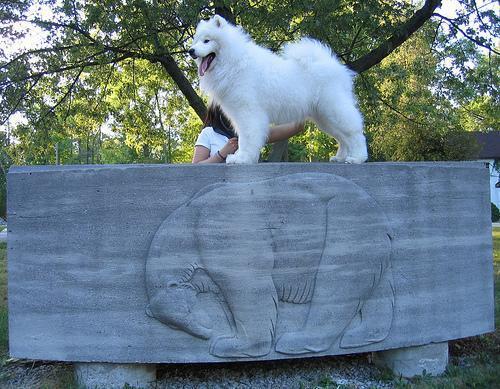
Samoyed